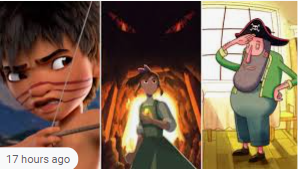
Portrait style: Cartoon Portrait